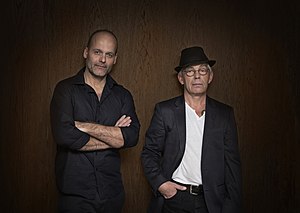
Holtsø og Wittrock
Morten Wittrock & Jes Holtsø
Holtsø &amp; Wittrock
Holtsø og Wittrock er en musikgruppe, der blev dannet i Danmark i 2009. Holtsø & Wittrock består af Morten Wittrock og Jes Holtsø. Gruppen har samarbejdet med blandt andet Marcus Winther-John, Ivan Pedersen, Ester Brohus, Bossy Bo, Sahra Da Silva, Bob Britt, Charlotte Vigel, Knud Møller, Charlotte Fich og Lei Moe.